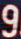
Number: 9